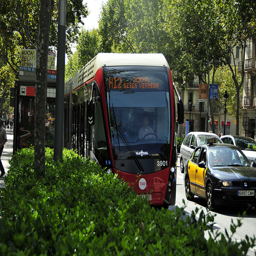
A red bus driving down a street next to traffic.
City bus stop near landscaped bushes with red public transit bus.
A public bus sits at the bus stop.
Red bus at bus stop on the side of a street.
A red bus stopped at a bus stop in traffic